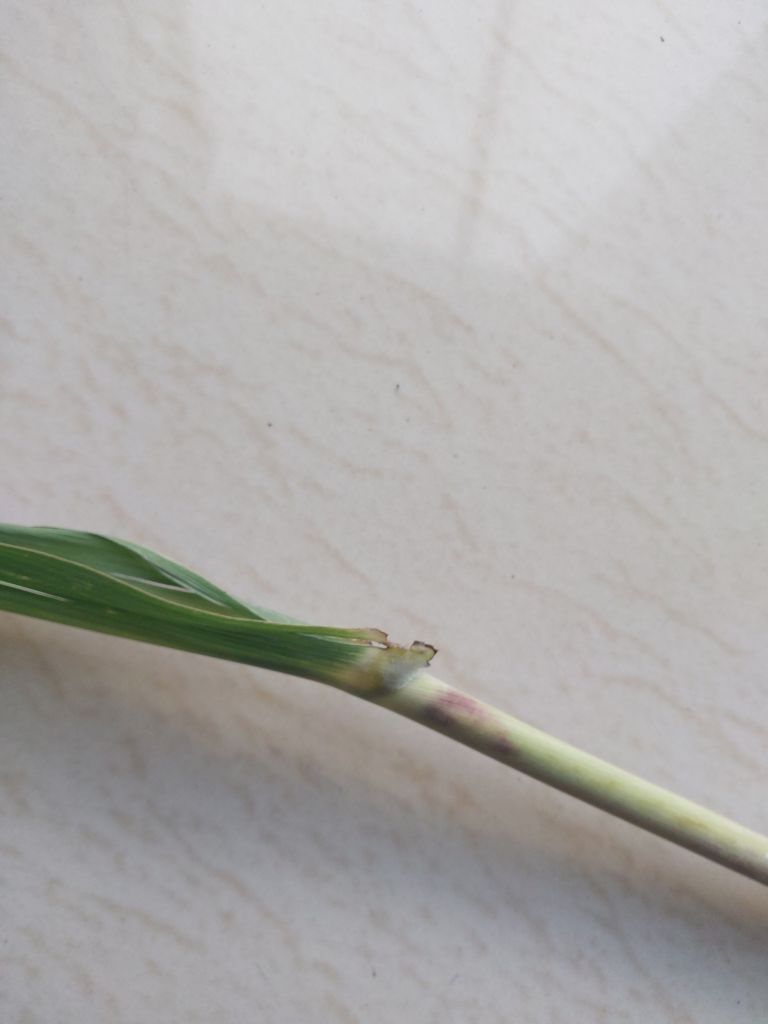
Label: Smut